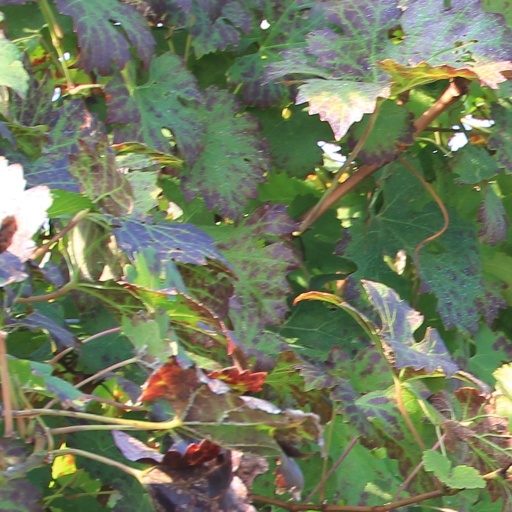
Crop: grape